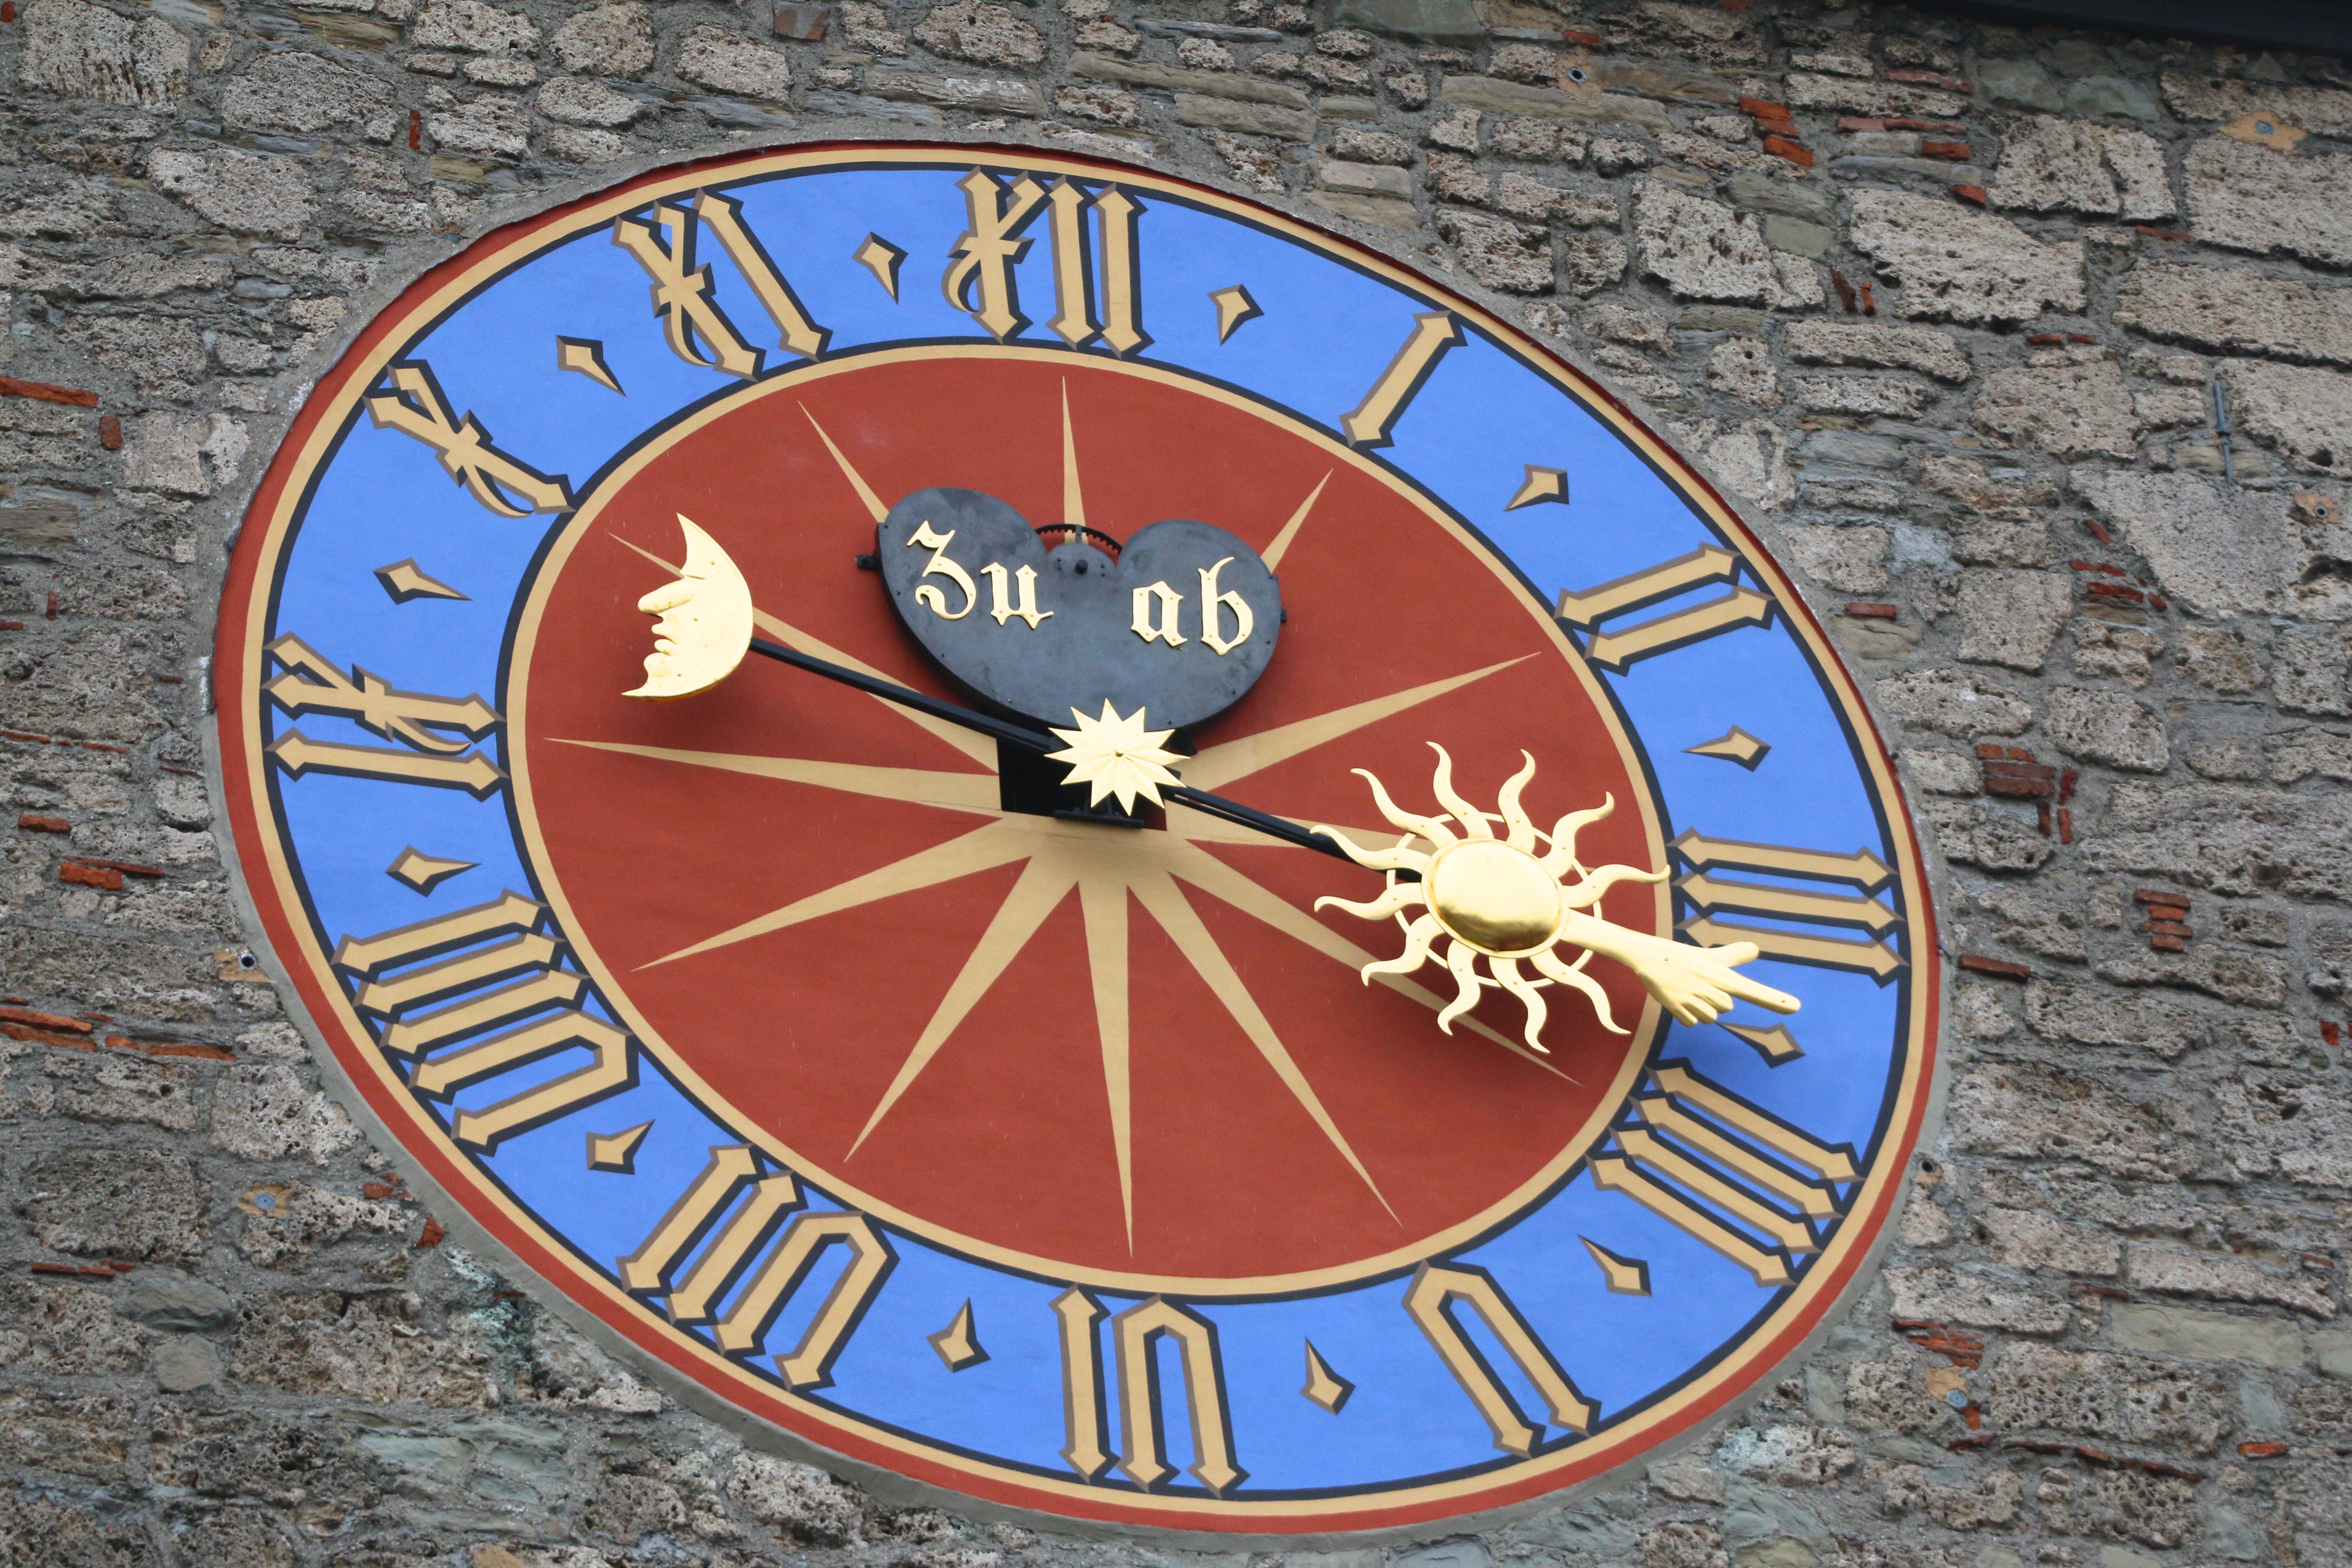
number, tower, color, blue, furniture, clock tower, pointer, time indicating